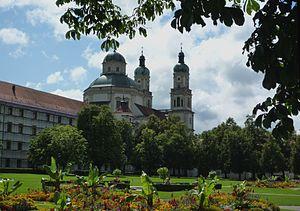
La principauté abbatiale de Kempten, fondée en 752, érigée en état impérial en 1062, était un état ecclésiastique du Saint-Empire romain germanique pendant des siècles, avant d'être annexé par l'Électorat de Bavière au cours du Recès d'Empire de 1803.